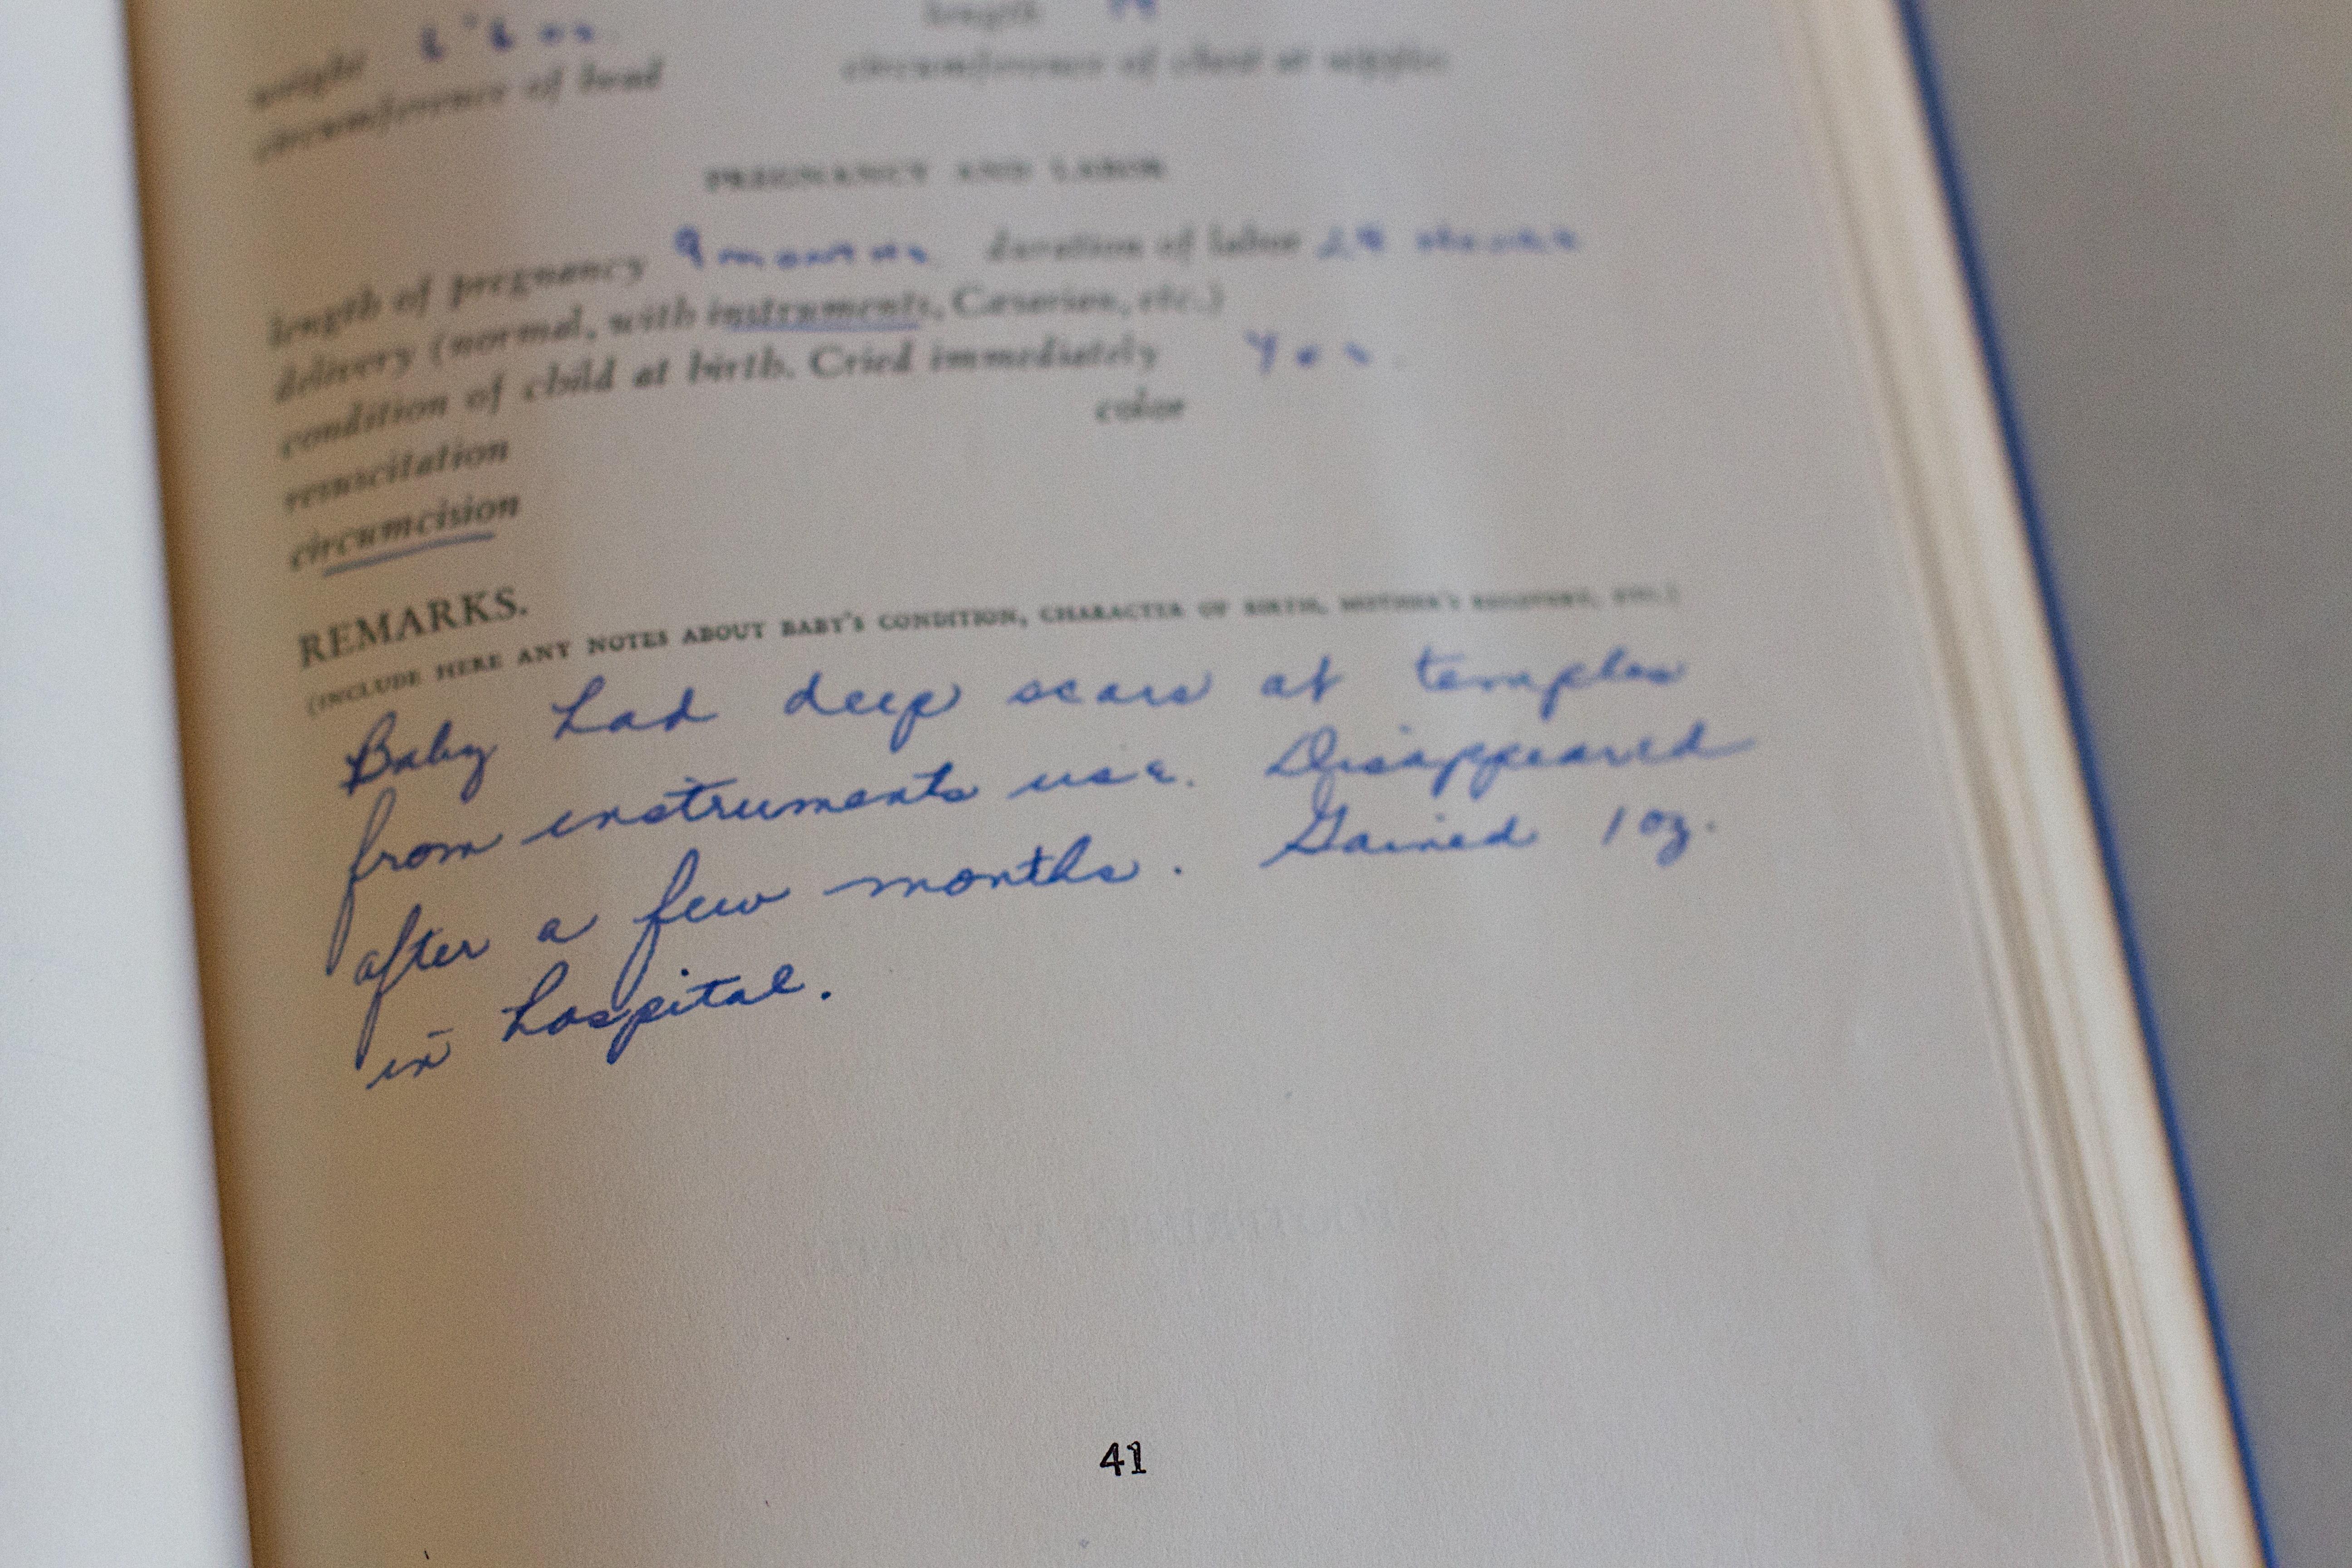
writing, text, handwriting, document